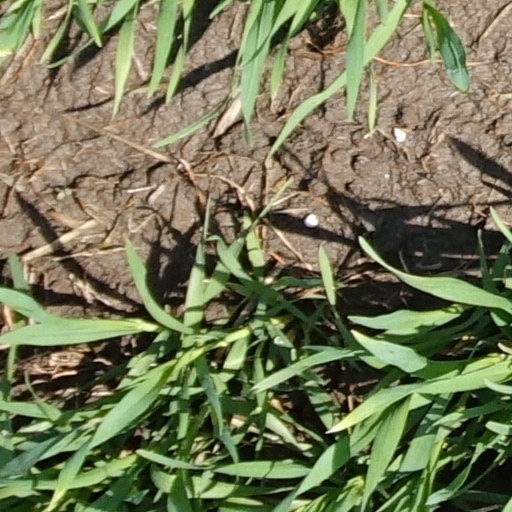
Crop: wheat